Sar RNA

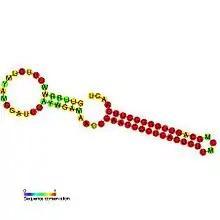
Predicted secondary structure and sequence conservation of sar

Sar RNA is an antisense non-coding RNA that is partly responsible for the negative regulation of antirepressor synthesis during development of bacteriophage P22. The target of Sar RNA is ant mRNA. Structurally, Sar RNA forms two stem-loops.